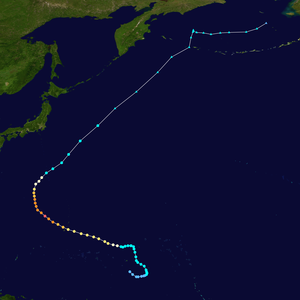
La saison 2015 des cyclones tropicaux dans l'océan Pacifique est une saison légèrement au-dessus de la moyenne qui a produit 40 dépressions tropicales dont 24 tempêtes tropicales et 21 typhons. La saison s'est déroulée tout au long de l'année 2015, bien que la plupart des cyclones tropicaux se soient développés de juillet à octobre. La première tempête de la saison, Mekkhala, s'est développée le 15 janvier, tandis que la dernière tempête de la saison, Melor, s'est dissipée le 17 décembre. La saison est marquée par le nommage d'au moins un système tropical chaque mois, une première depuis 1965, et par l'enregistrement d'un grand nombre de typhons des catégories 4 et 5. L'énergie des cyclones accumulée, la deuxième plus élevée depuis les années 1970, a été attribuée en partie au réchauffement anthropique.